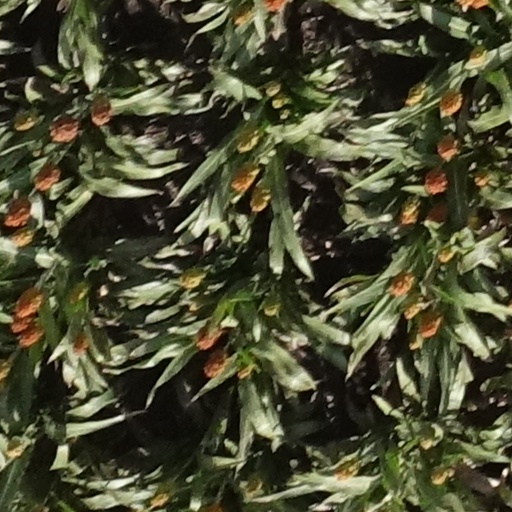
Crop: sorghum